Wokenwell

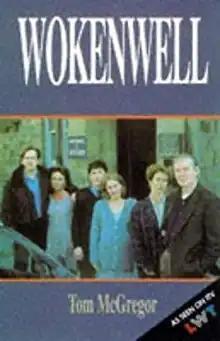

Wokenwell was a six-part British television crime drama series, first broadcast on 18 May 1997, that aired on ITV. The series was produced by LWT and created by screenwriter Bill Gallagher. The series centred on three policemen and their wives living in the fictional northern England town of Wokenwell. The series was filmed on location in and around the picturesque West Yorkshire village of Marsden.